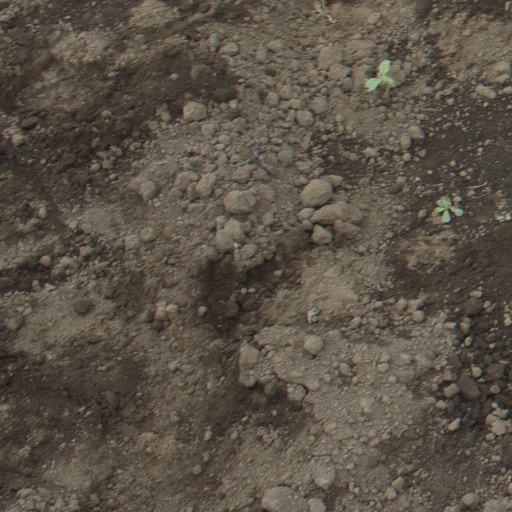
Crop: soybean